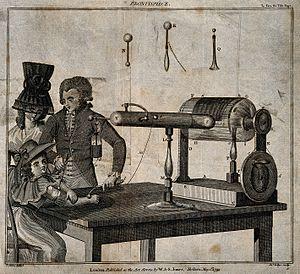
L'électricité existe depuis les débuts de l'univers qui est composé, selon des principes physiques, de « matière ». Son histoire vue par les hommes remonte aux débuts de l'humanité, car l'électricité est partout présente, très discrète la majorité du temps. Elle se manifeste parfois de manière très spectaculaire et brutale : par exemple sous forme d'éclairs associés au tonnerre et à des destructions.